Edgeplay: A Film About the Runaways

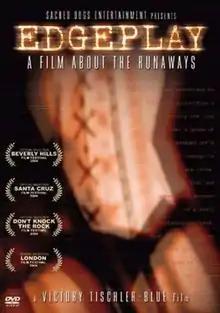
DVD cover

Edgeplay: A Film about the Runaways is a 2004 American documentary film produced and directed by former Runaways bassist Victory Tischler-Blue. "Edgeplay" chronicles the history of the all-teenage-girl rock band The Runaways, whose members included future rock stars Lita Ford and Joan Jett. The film premiered as part of filmmaker Allison Anders' 2004 "Don't Knock the Rock Film and Music Festival".